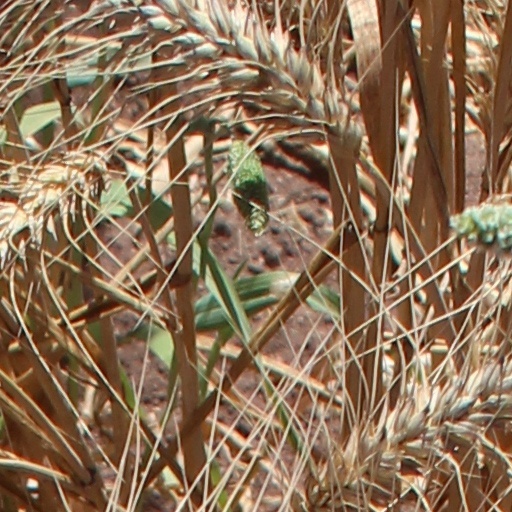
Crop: wheat